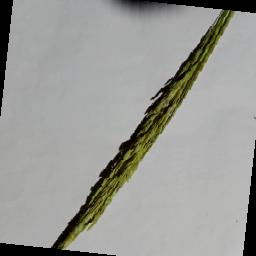
Label: Rice___Neck_Blast